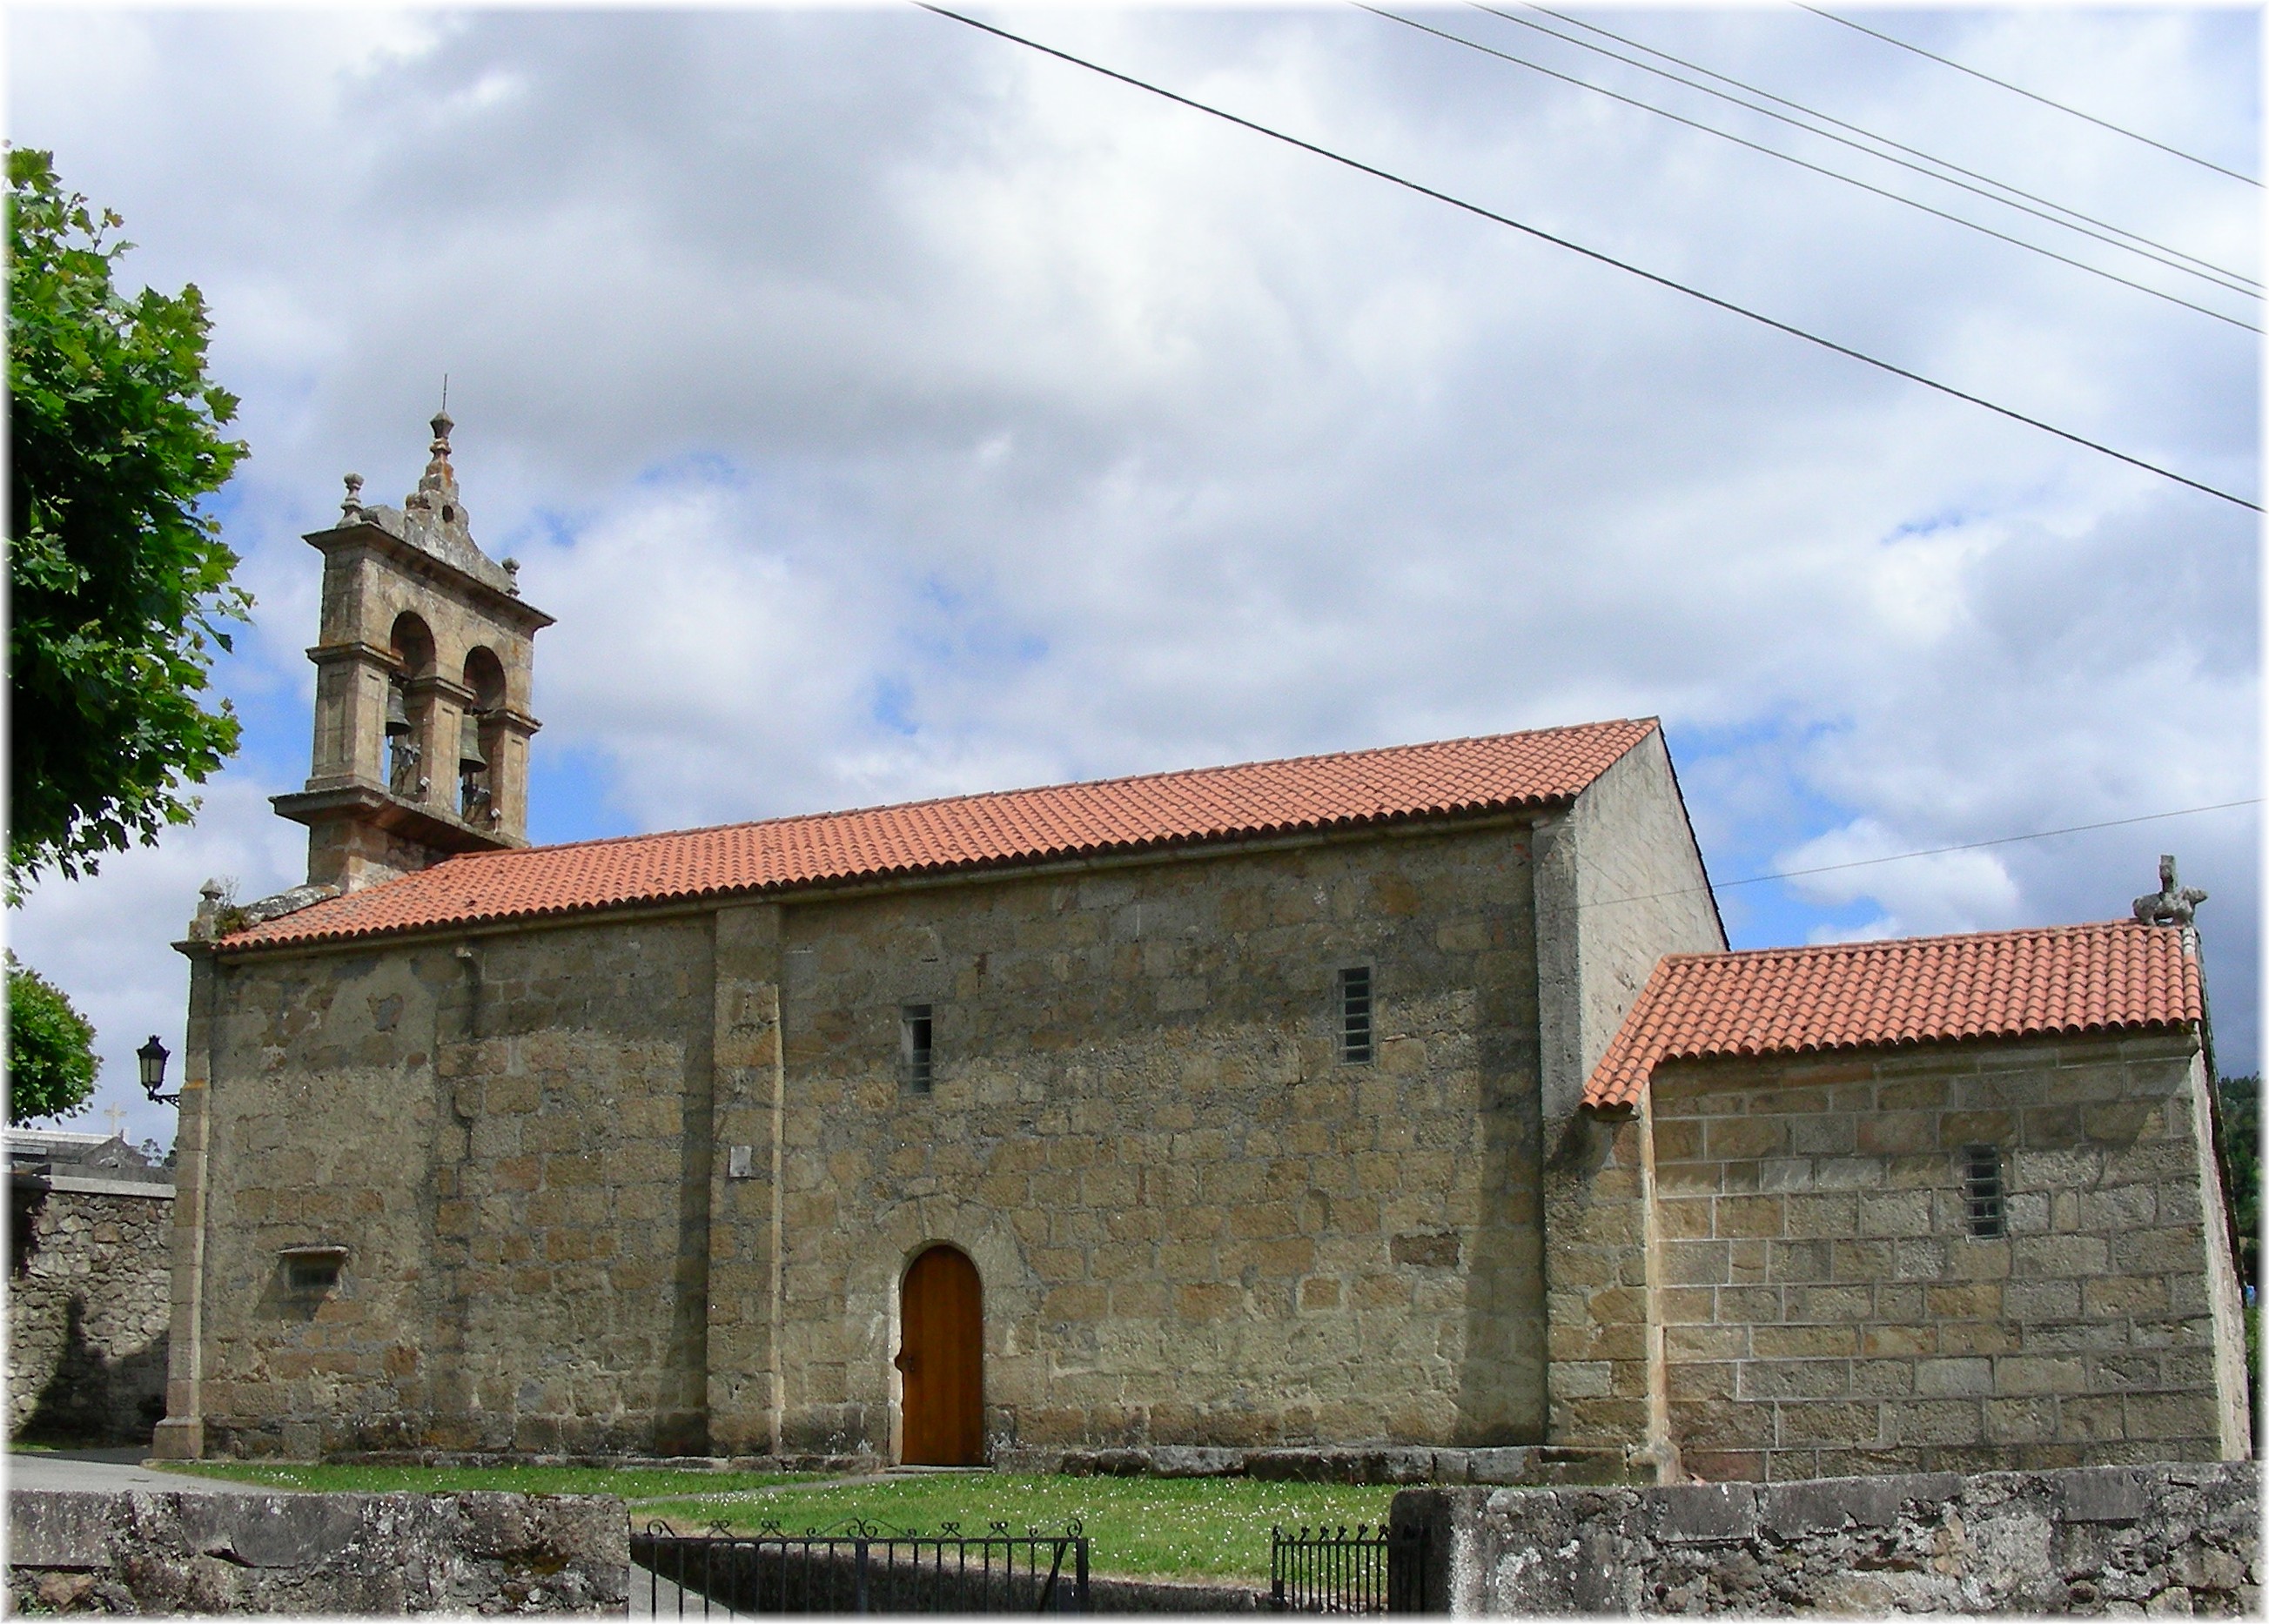
architecture, house, town, building, village, tower, facade, church, chapel, place of worship, monastery